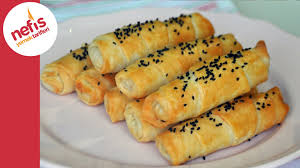
Yemek: borek